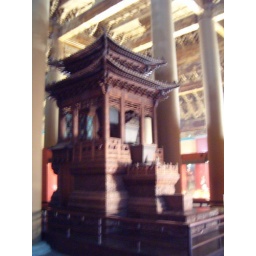
Huge water clock used in the palace prior to the use of mechanical clocks